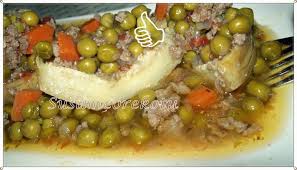
Yemek: enginar